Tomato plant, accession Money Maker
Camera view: tilt-top (135 deg); turntable rotation: 300 degrees
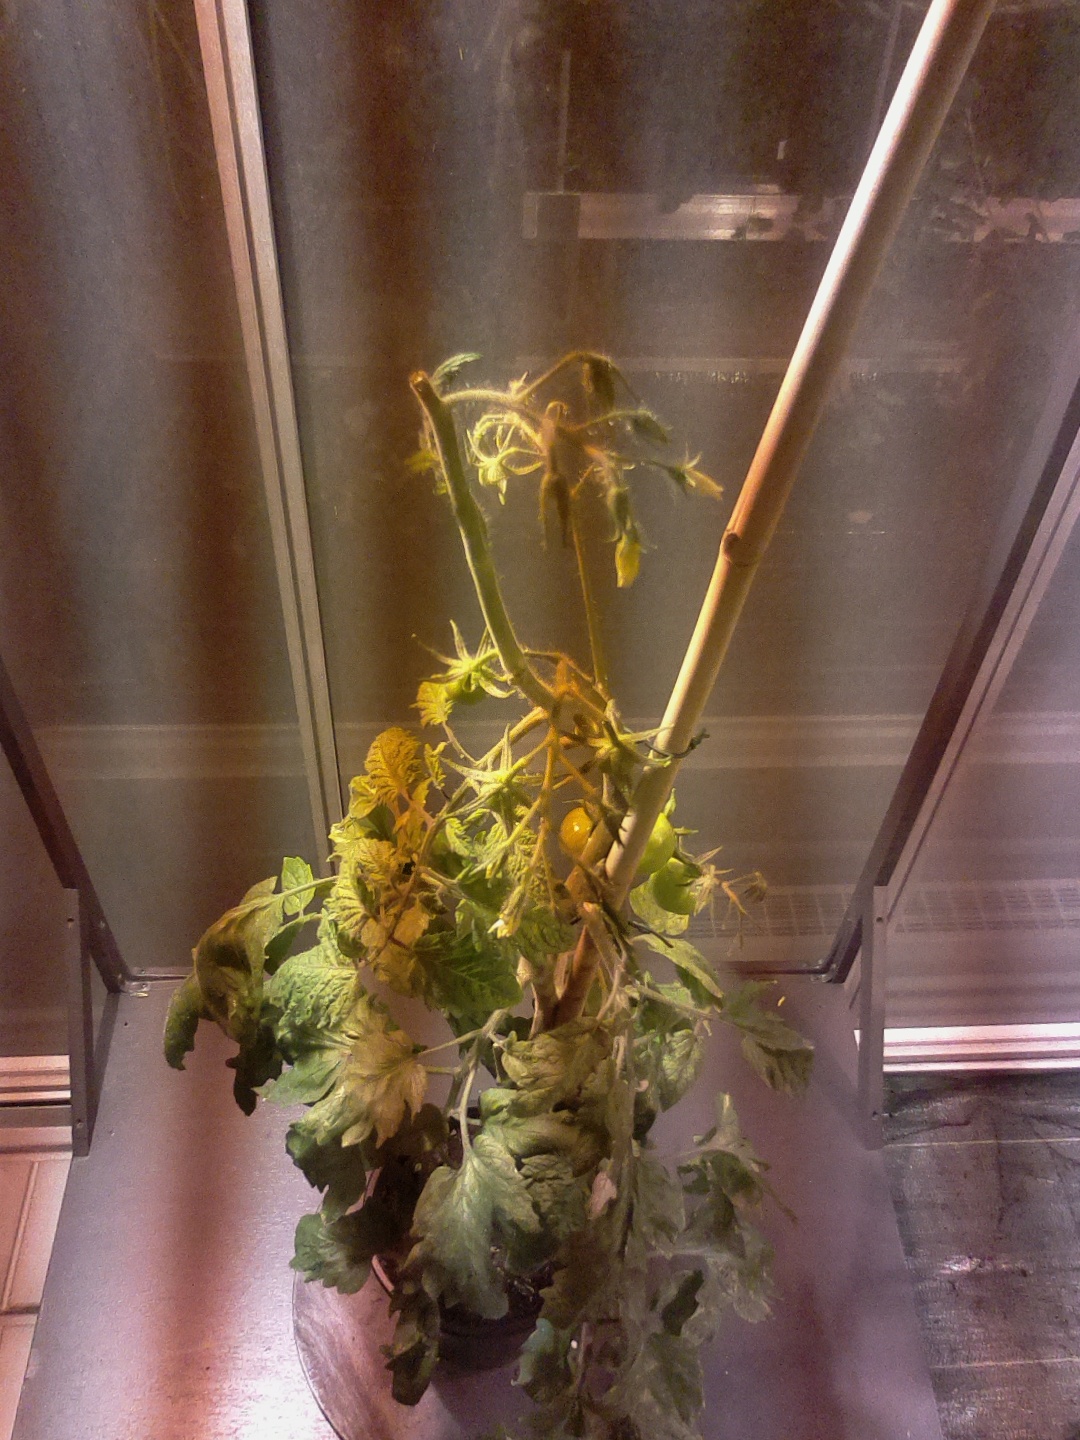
BBCH growth stage 75: 50%-60% of final fruit size